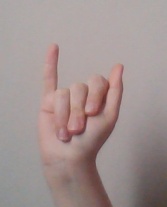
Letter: meem